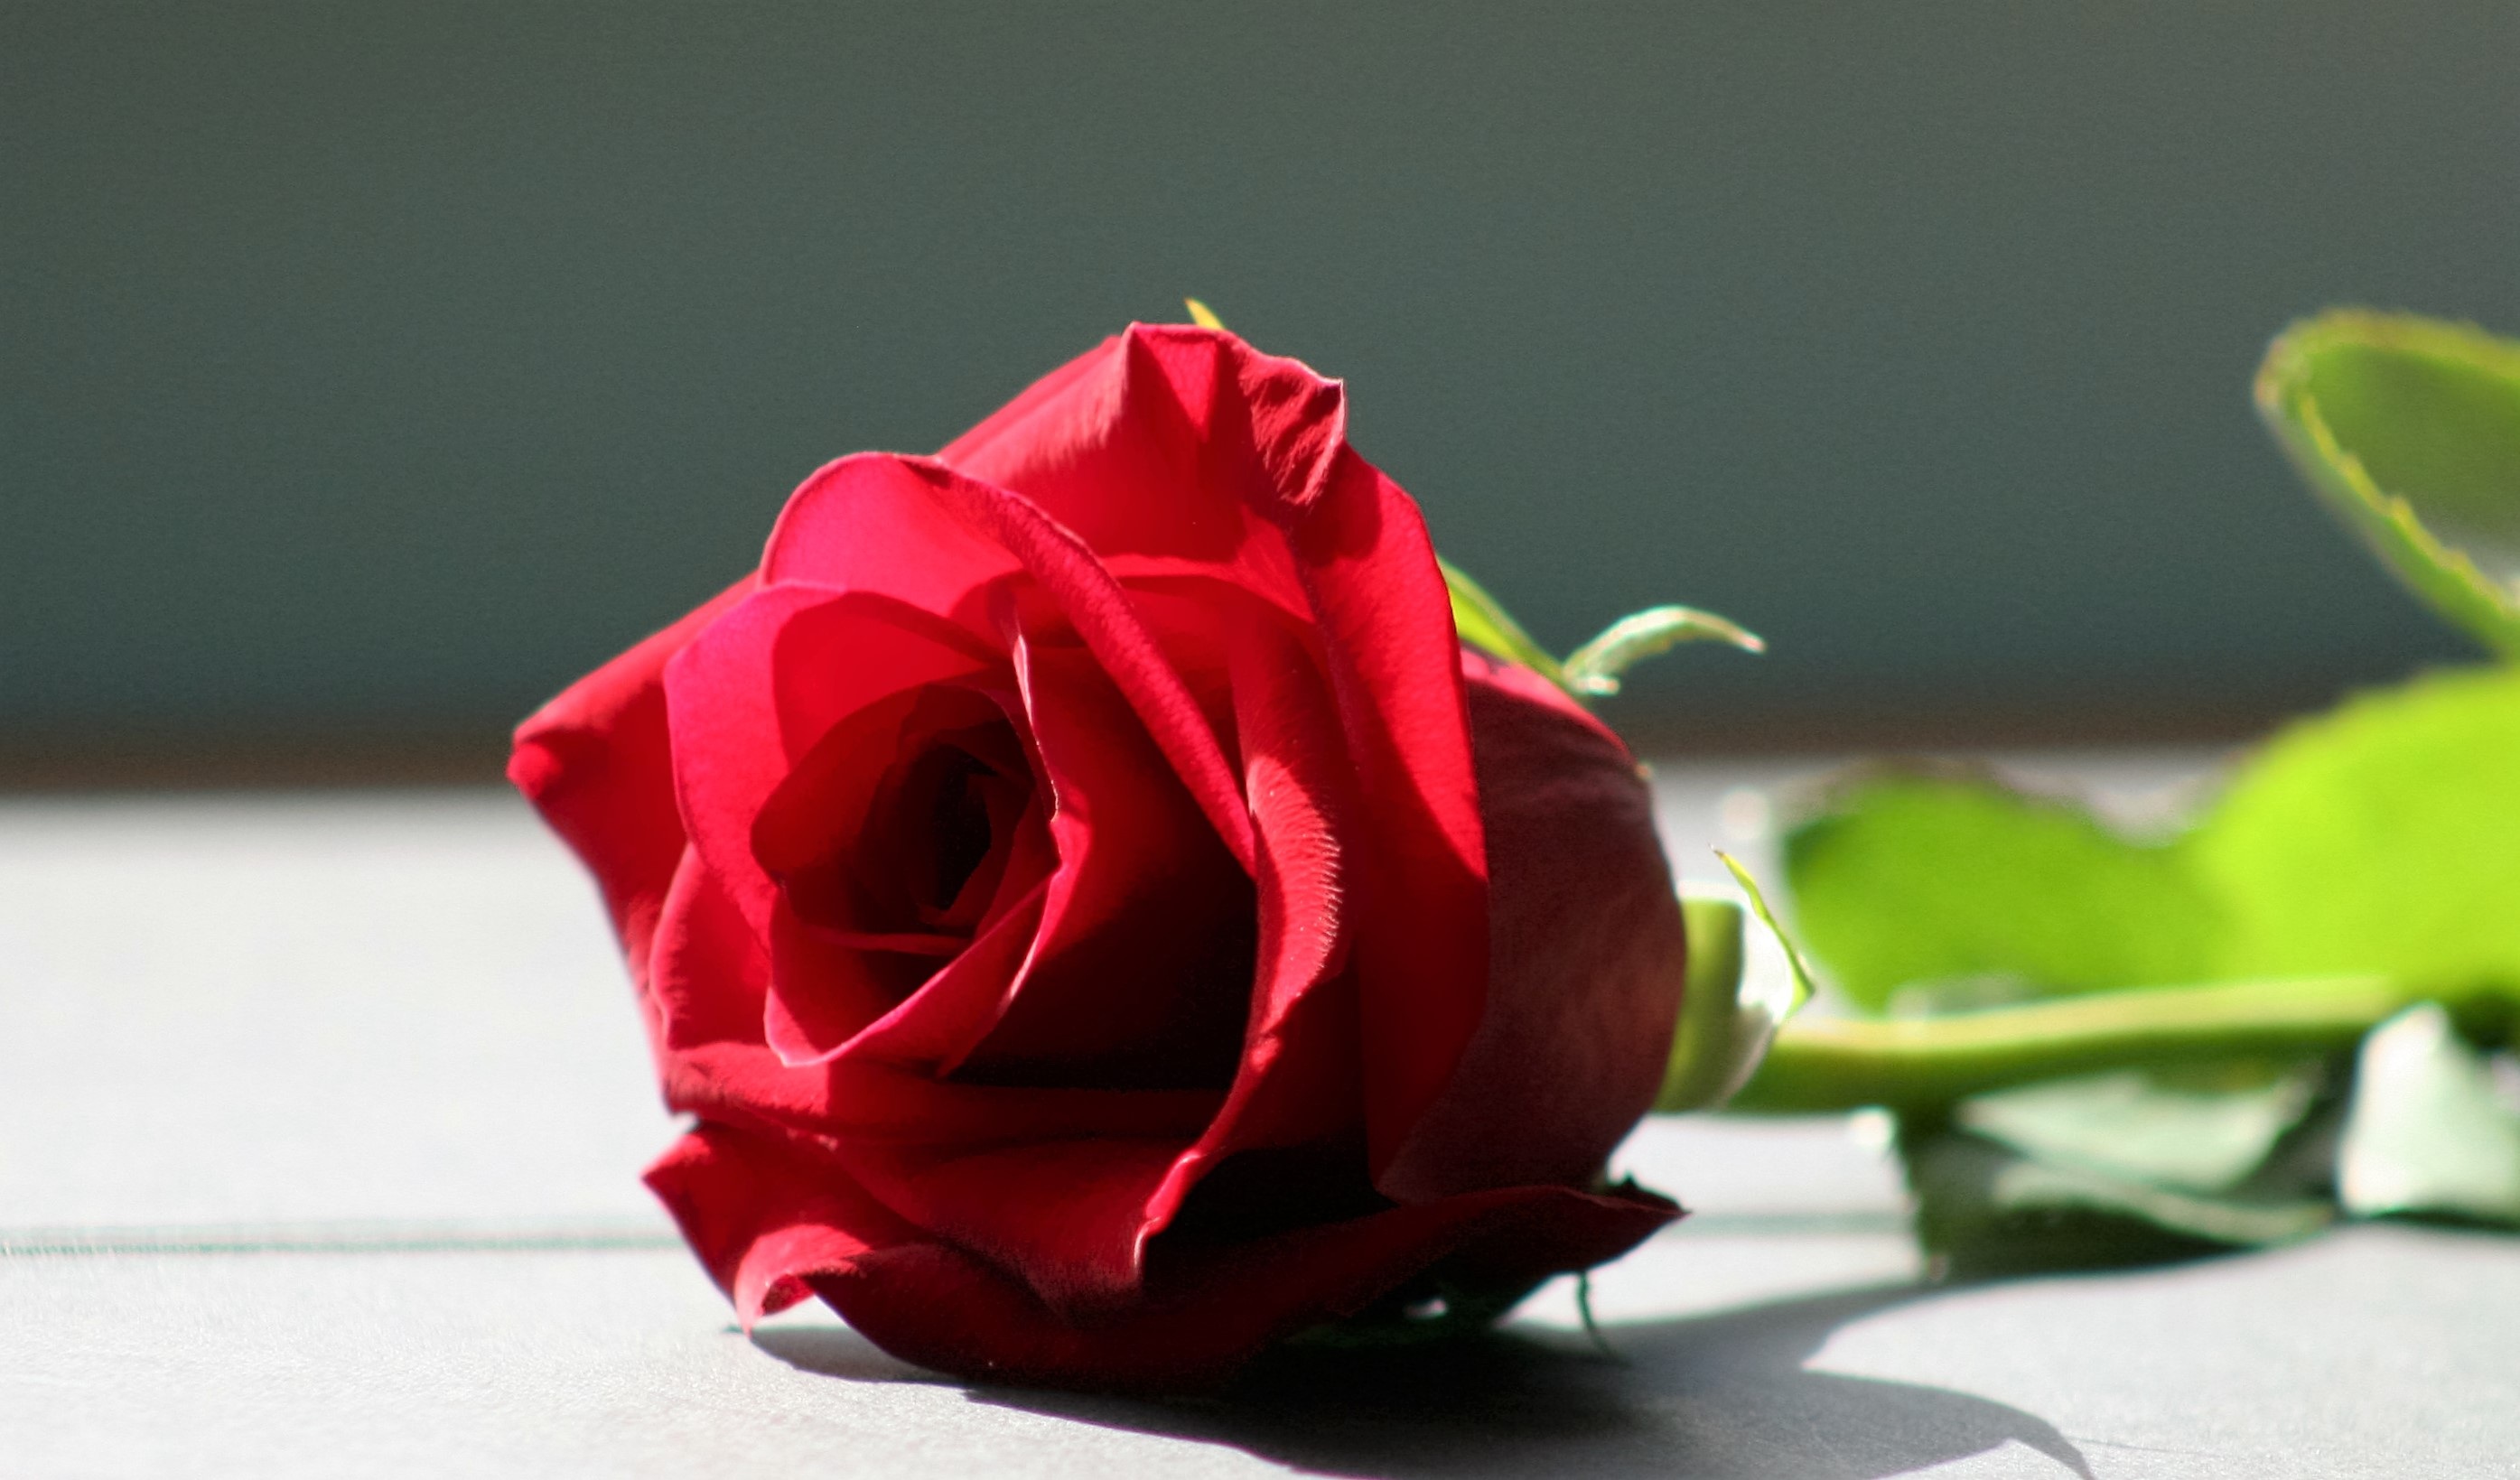
plant, flower, petal, love, rose, red, romance, pink, red rose, macro photography, flowering plant, garden roses, rose family, land plant, rose order